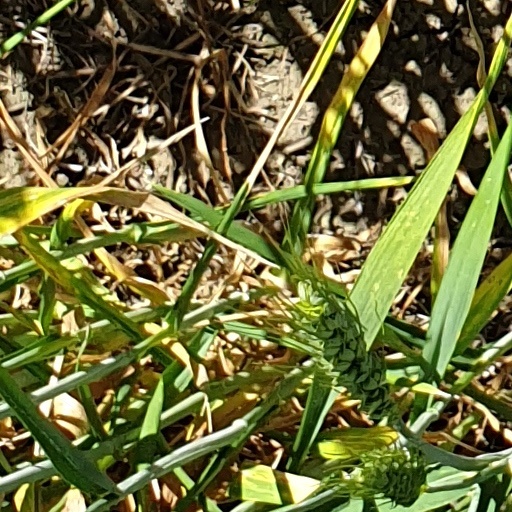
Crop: wheat